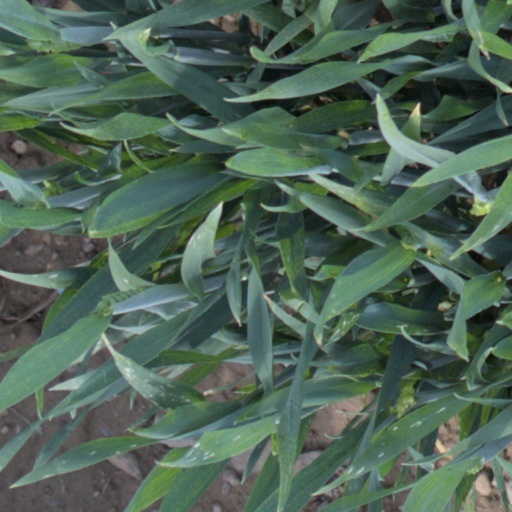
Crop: wheat